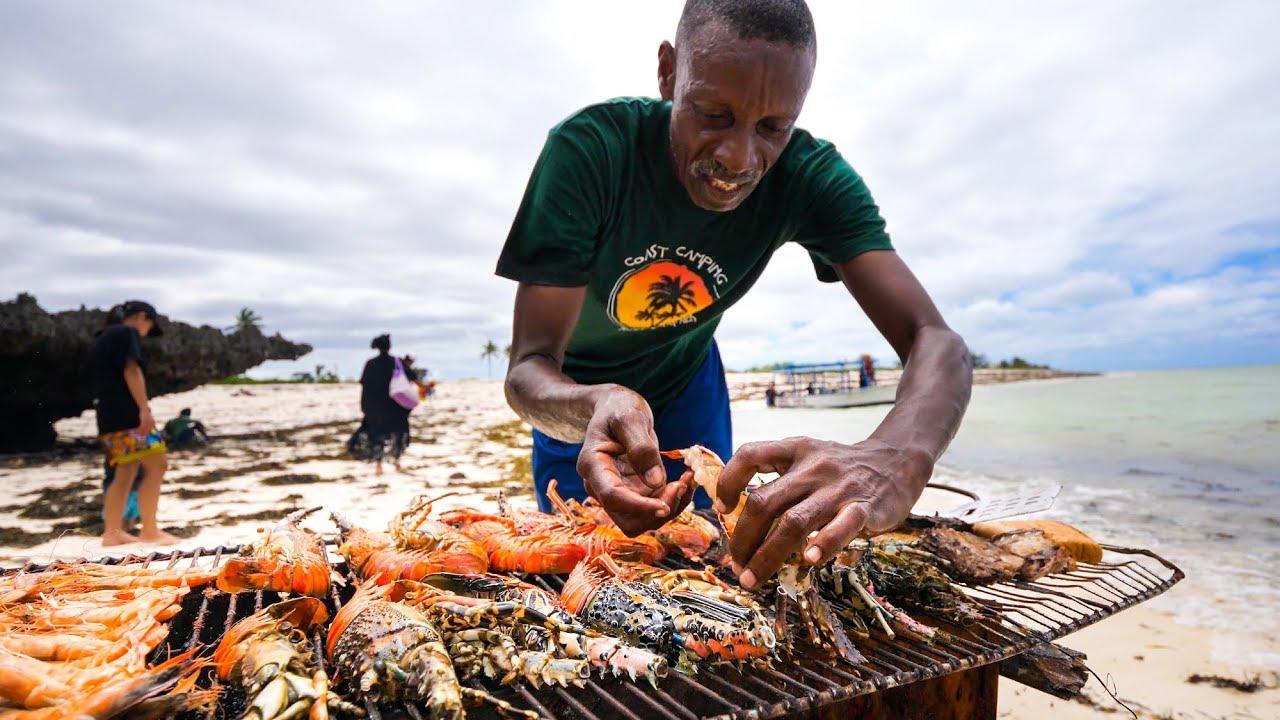
Eneo hili ni eneo la ufuoni mwa bahari, na kuna watu ambao wanaonekana wakitembea kwa mbali, lakini kuna mtu mmoja ambaye anaonekana akiwa ako katika kazi yake. Mtu huyu anachoma samaki, samaki hizi zimeekelewa katika waya fulani na huku aking'ang'ana kuzipanga.